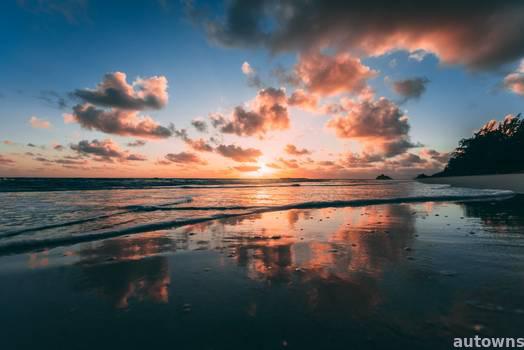
Label: Watermark